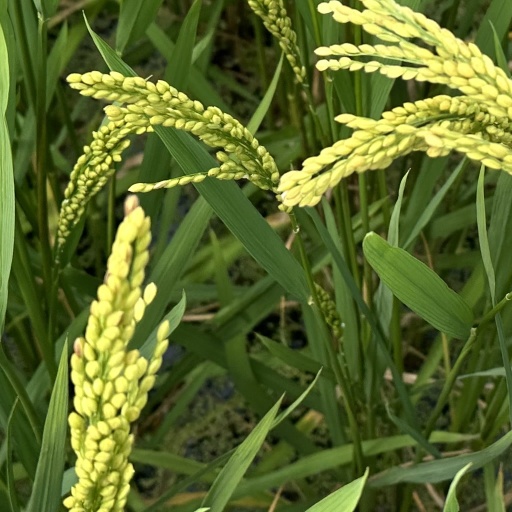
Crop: rice